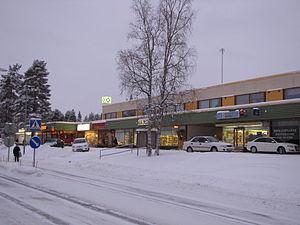
Korkalovaara est un quartier de la ville de Rovaniemi en Finlande.